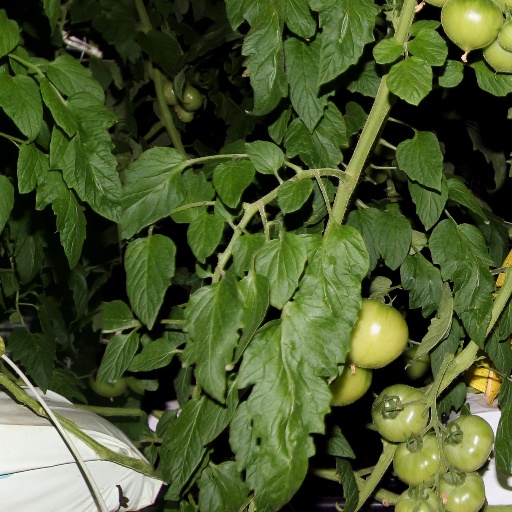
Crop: tomato